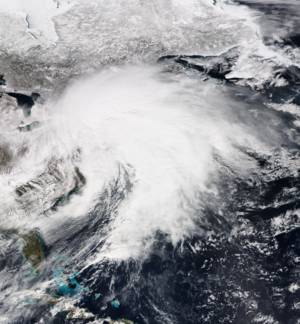
La tempête de neige de la mi-mars 2017 dans l'est de l'Amérique du Nord est un cyclone extratropical de type tempêtes du Cap Hatteras qui a frappé l'est du continent entre le 11 et le 16 mars 2017. Ce blizzard de fin de saison, appelé Stella par le Weather Channel aux États-Unis, a laissé jusqu'à 147 cm dans le nord-est des États-Unis et dans l'est du Canada. Ses vents du nord-est ont atteint la force de vent d'ouragan par endroits. Au moins huit personnes ont perdu la vie et des accidents routiers spectaculaires ont eu lieu et elle fut comparée au Québec à la tempête dite « du siècle » de mars 1971.